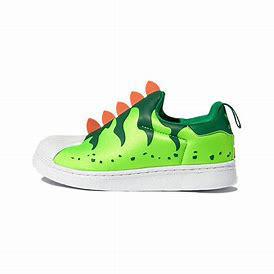
Brand: adidas
Model: originals BP Adidas Originals Superstar 360 C